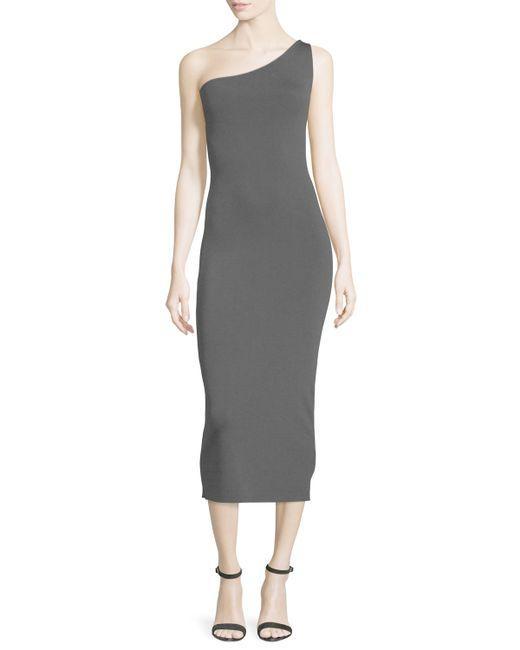
Ärmelloses Damen-Partykleid schwarz, unterhalb des Knies